De Vrije Gedachte

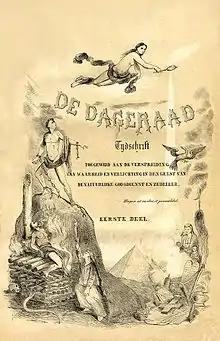
Cover of the first "De Dageraad".

According to Bert Gasenbeek, Hans Blom and Jo Nabuurs, the organised freethought movement in the Netherlands commenced with the publication of "Licht en Schaduwbeelden uit de binnenlanden van Java door de Gebroeders Dag en Nacht" ("Light and Shadow Images From the Inlands of Java by the Brethren Day and Night", 1854). Originally released anonymously, this treatise by physician and ethnologist Franz Wilhelm Junghuhn (1809–1864) narrates a fictional journey across the Dutch East Indian island of Java, during which a discussion unfolds between four scientists who represent materialism (Morgenrood, "Red sky at morning"), deism (Dag, "Day"), pantheism (Avondrood, "Afterglow") and orthodox Christianity (Nacht, "Night"), respectively. The first three scientists rely on reason, and start out with nature as the source of knowledge about truth, which in those days was referred to as the 'natural religion'. This approach led them to deny the existence of a personal or supernatural God. Because this posed a direct challenge to the (at that time in the Netherlands still dominant) position of Christianity as revealed religion, the controversial book received a storm of criticism.